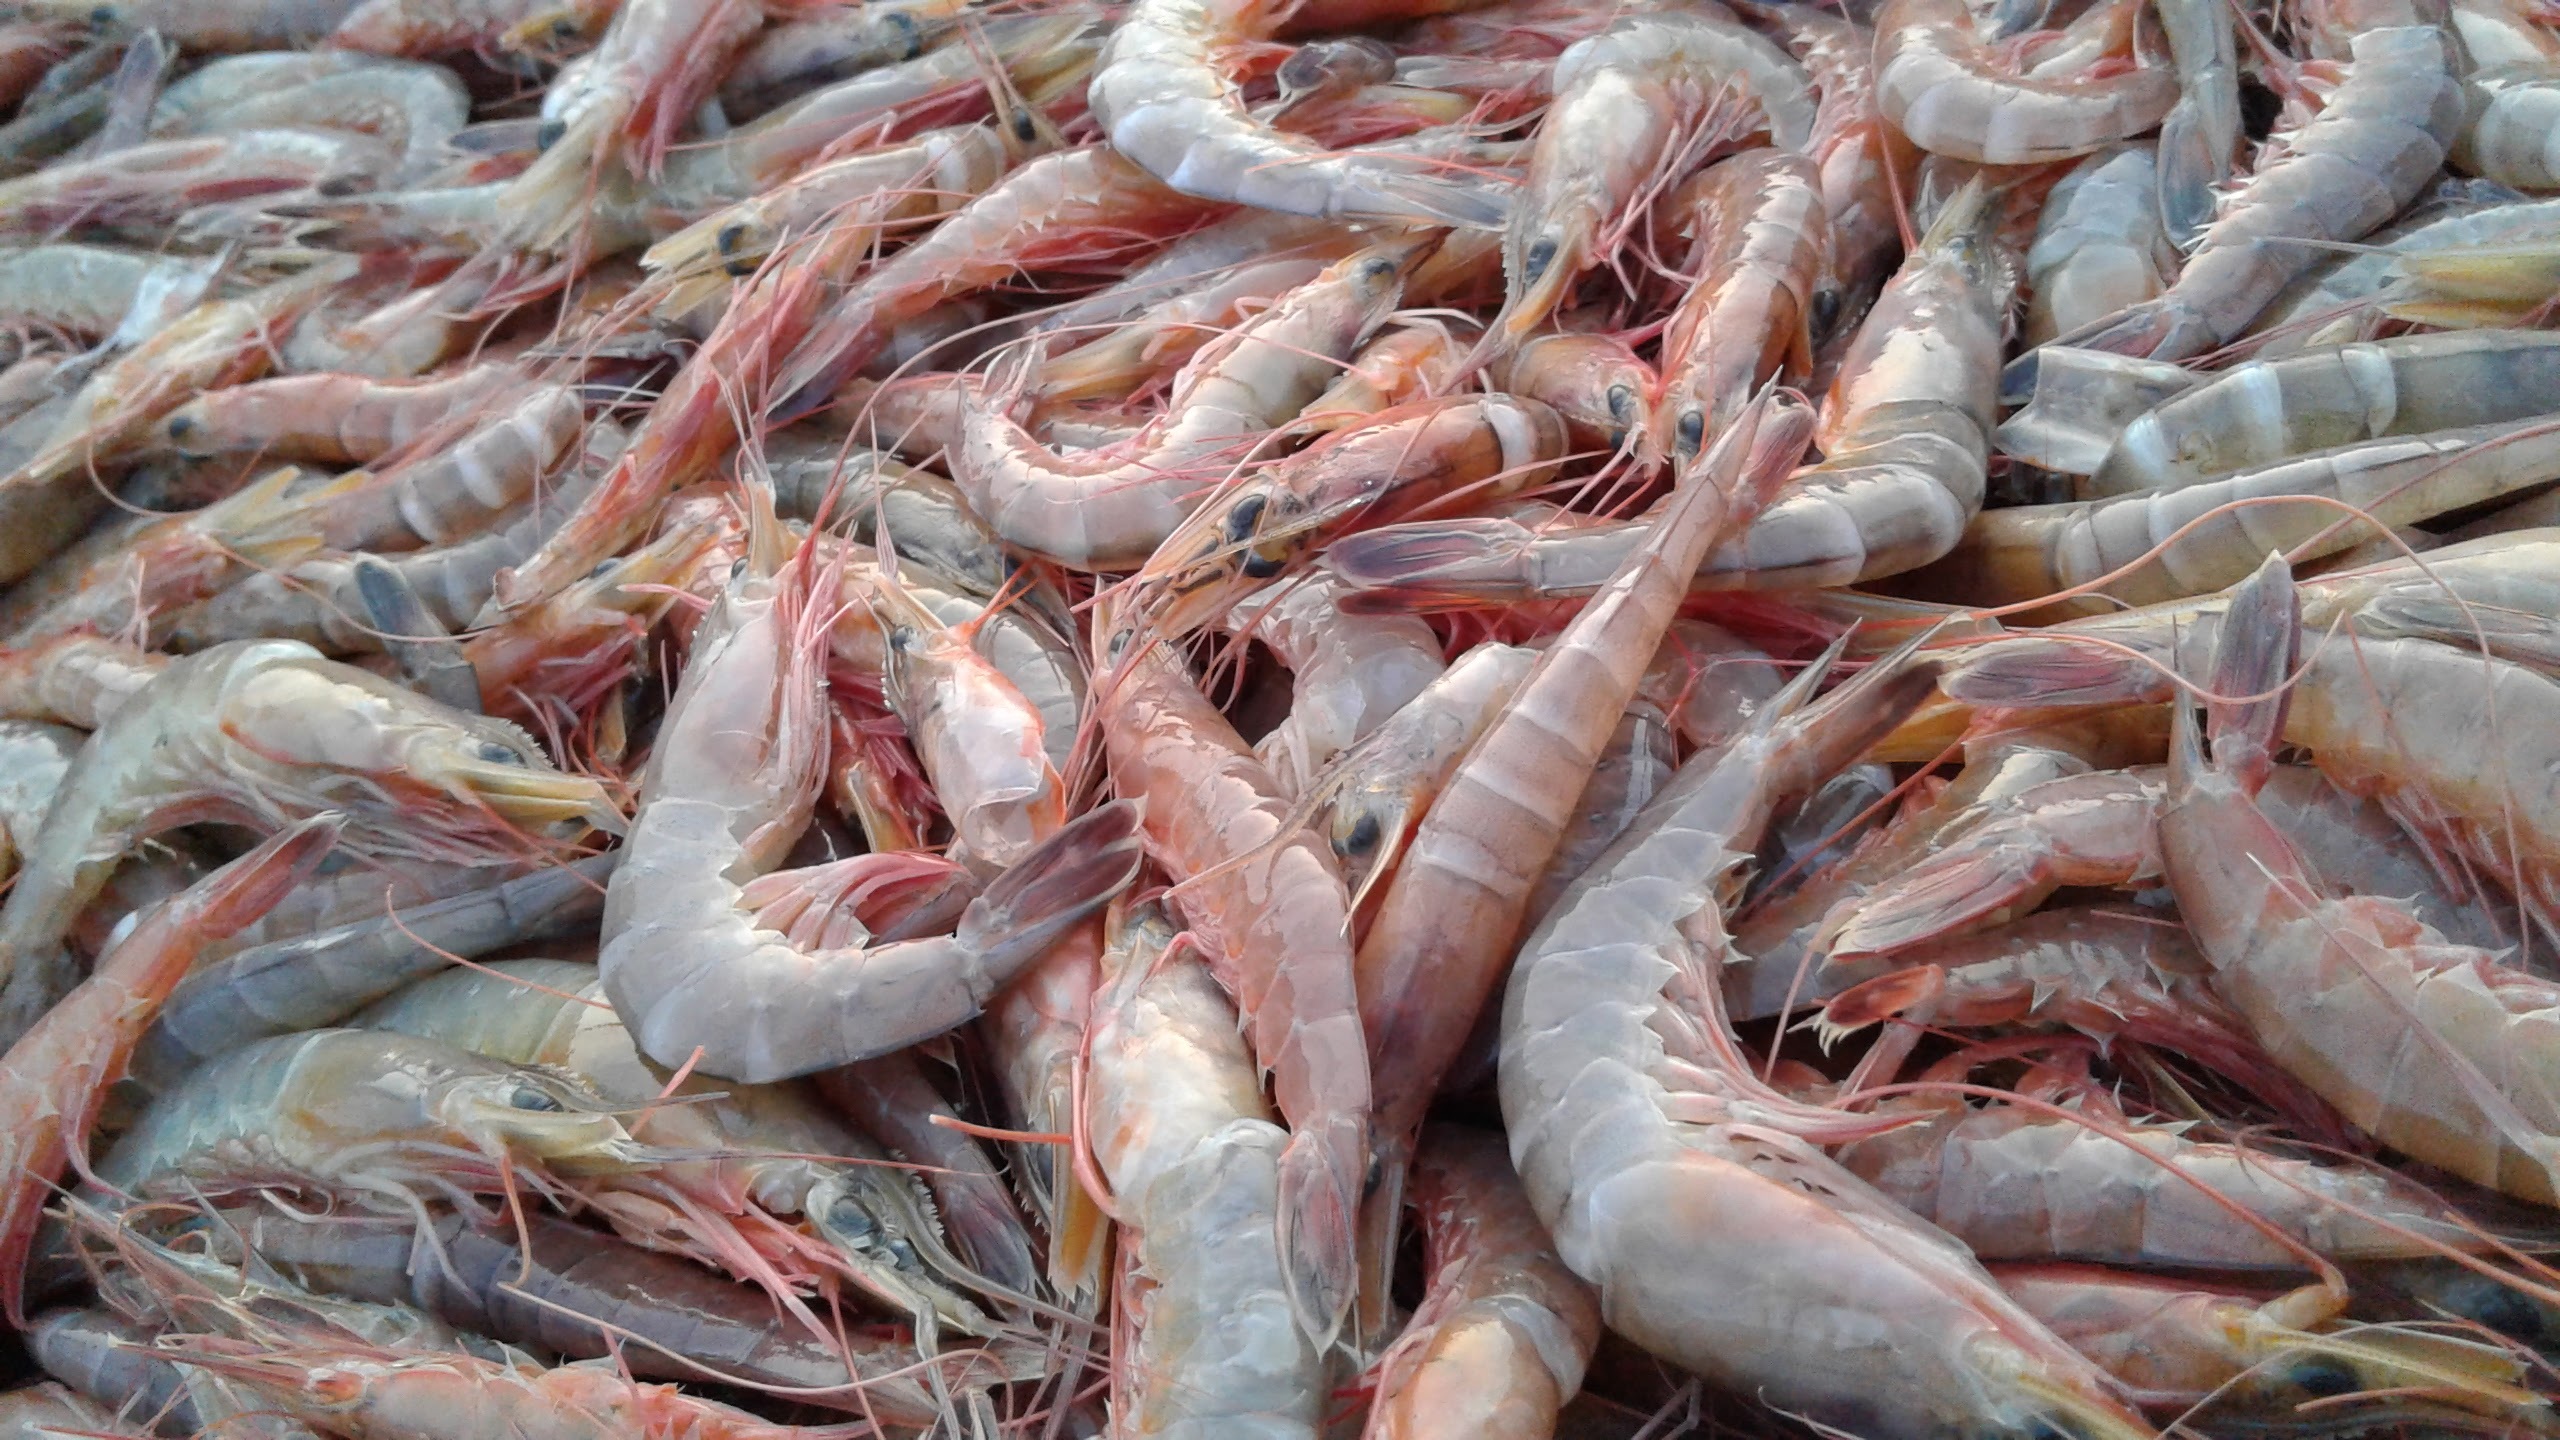
sea, food, seafood, fresh, fish, invertebrate, shrimp, raw, shrimps, animal source foods, seafood boil, caridean shrimp, dendrobranchiata